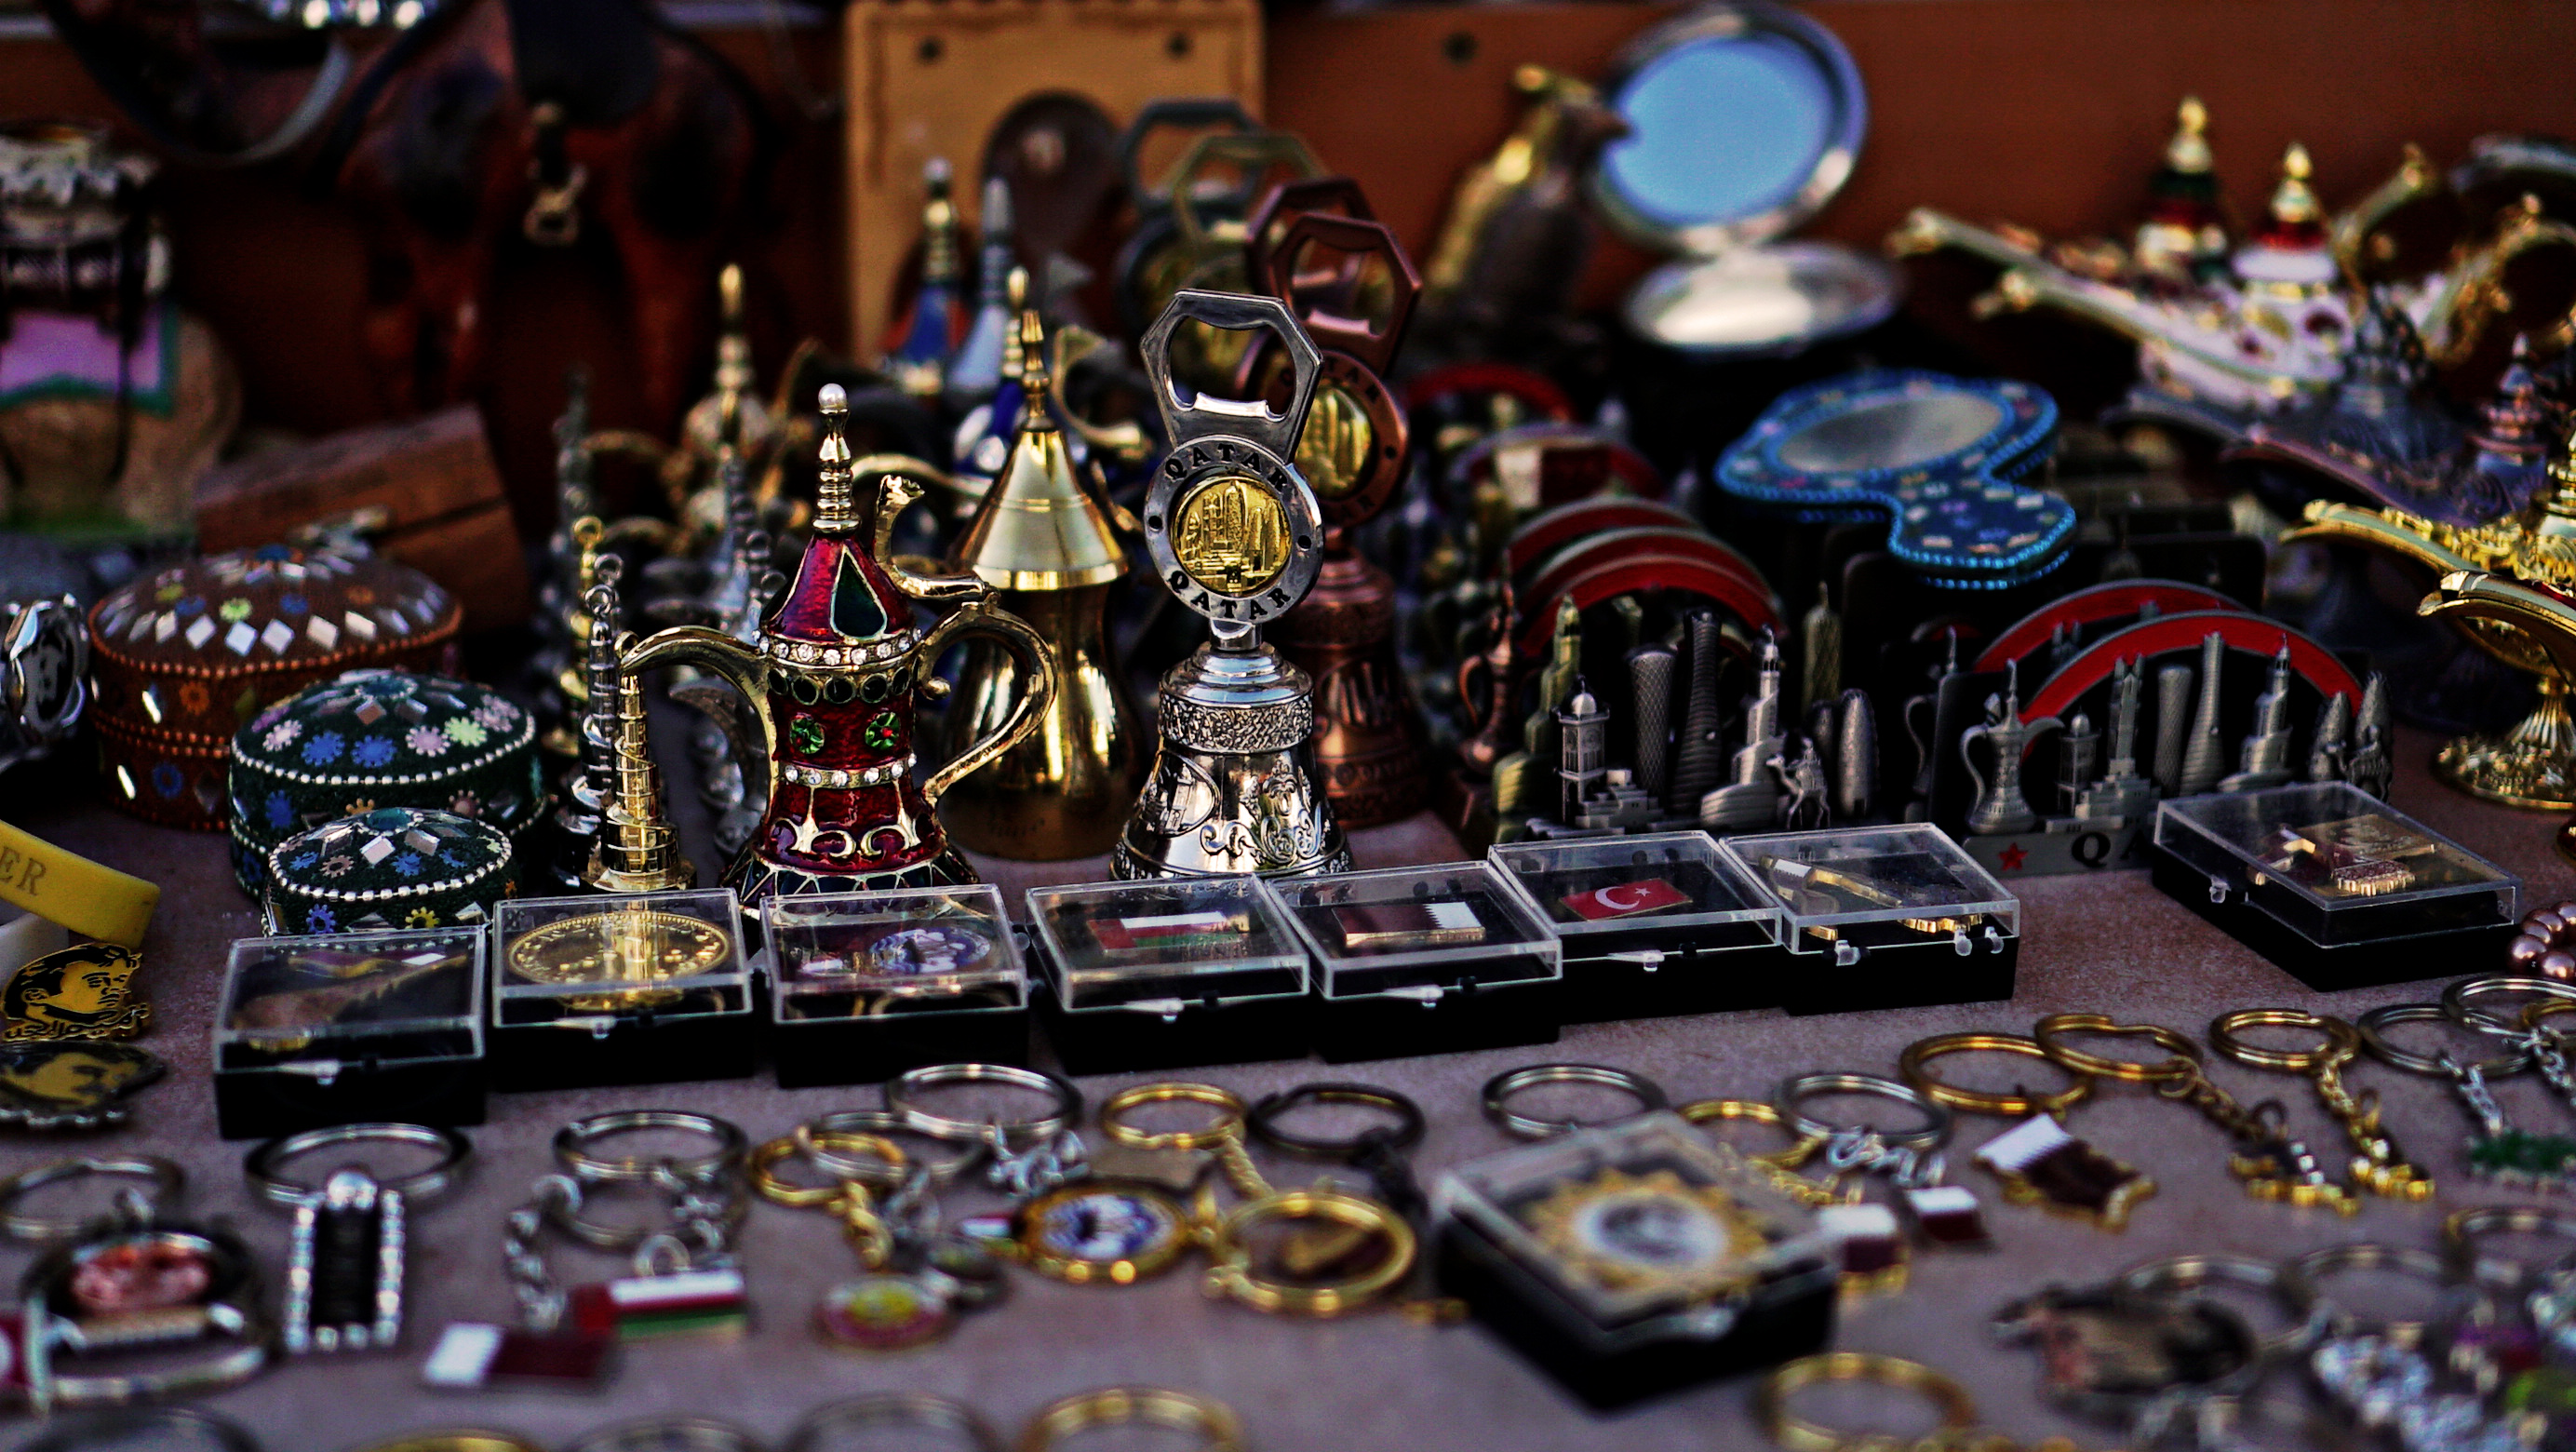
games, human settlement, city, collection, recreation, souvenir, miniature, fashion accessory, indoor games and sports, metal